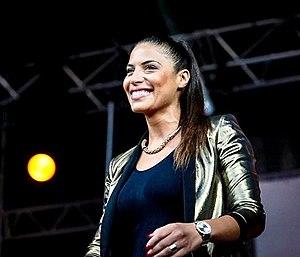
Zaho en concert
Zaho, de son vrai nom Zahera Darabid, née le 10 mai 1980 à Alger, en Algérie, est une auteure-compositrice-interprète algéro-canadienne. Elle se fait connaître en 2008 avec son premier album Dima et avec sa chanson C'est chelou.